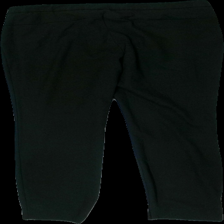
View: back
Type: Trousers
Category: Ladies
Brand: Zara
Colors: Black
Material: 100% cotton
Cut: Regular
Size: 38
Season: All
Price range: 50-100
Recommended usage: Reuse